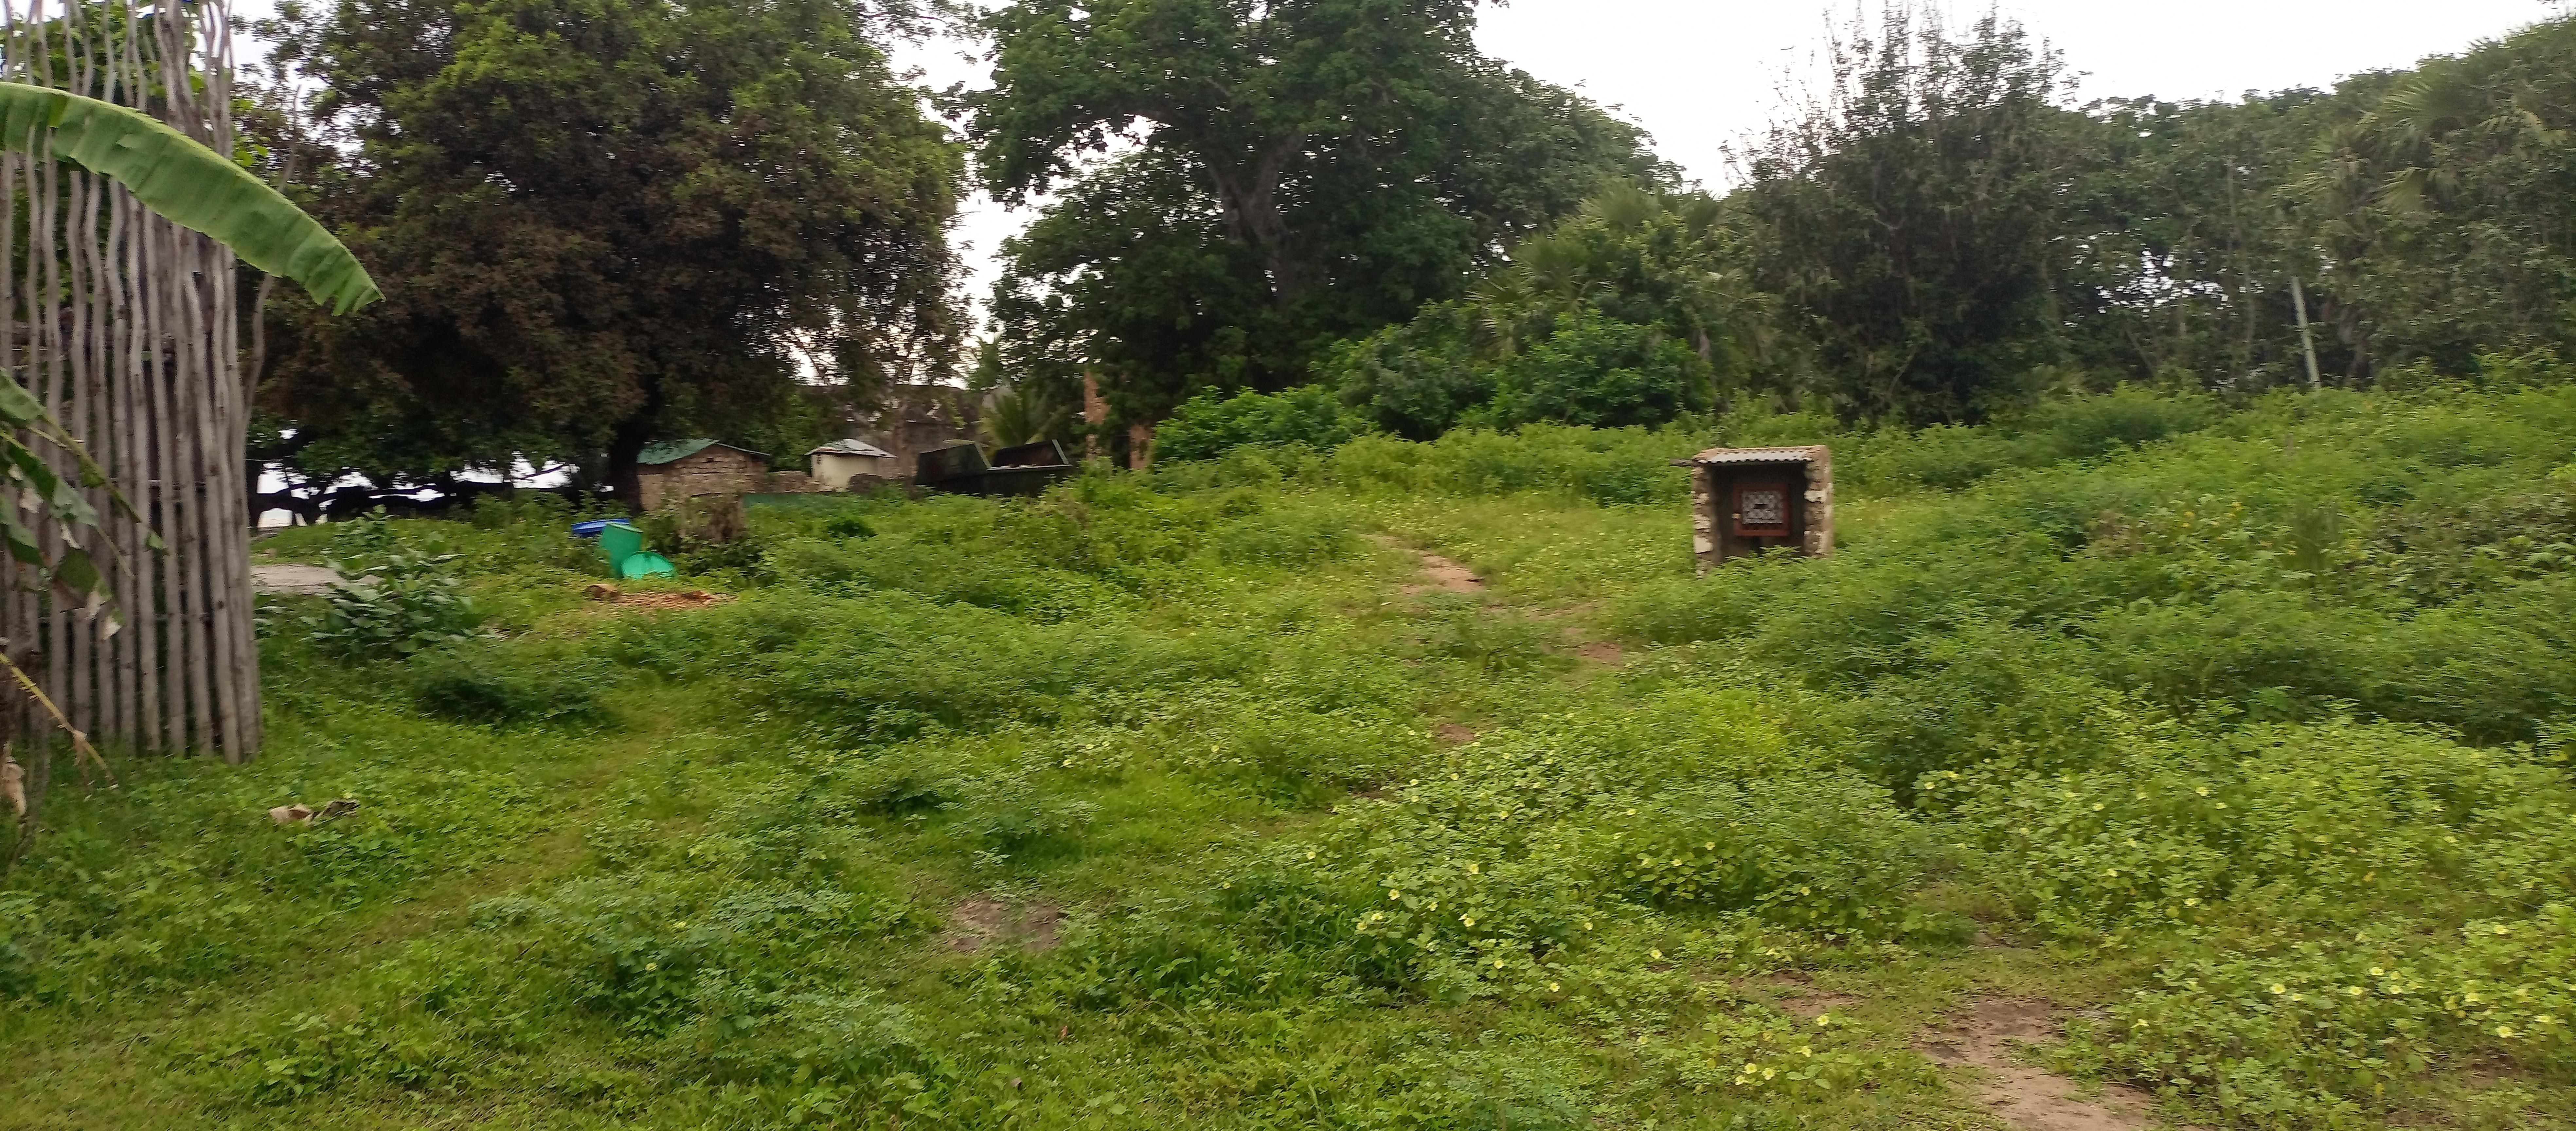
Egesho la eneo la wazi lililofunikwa na nyasi ndefu na vichaka. Katikati ya nyasi kuna sanduku dogo la mbao, labda shimo la choo au jiko la makaa. Nyuma kuna miti mirefu na nyumba kadhaa ndogo.